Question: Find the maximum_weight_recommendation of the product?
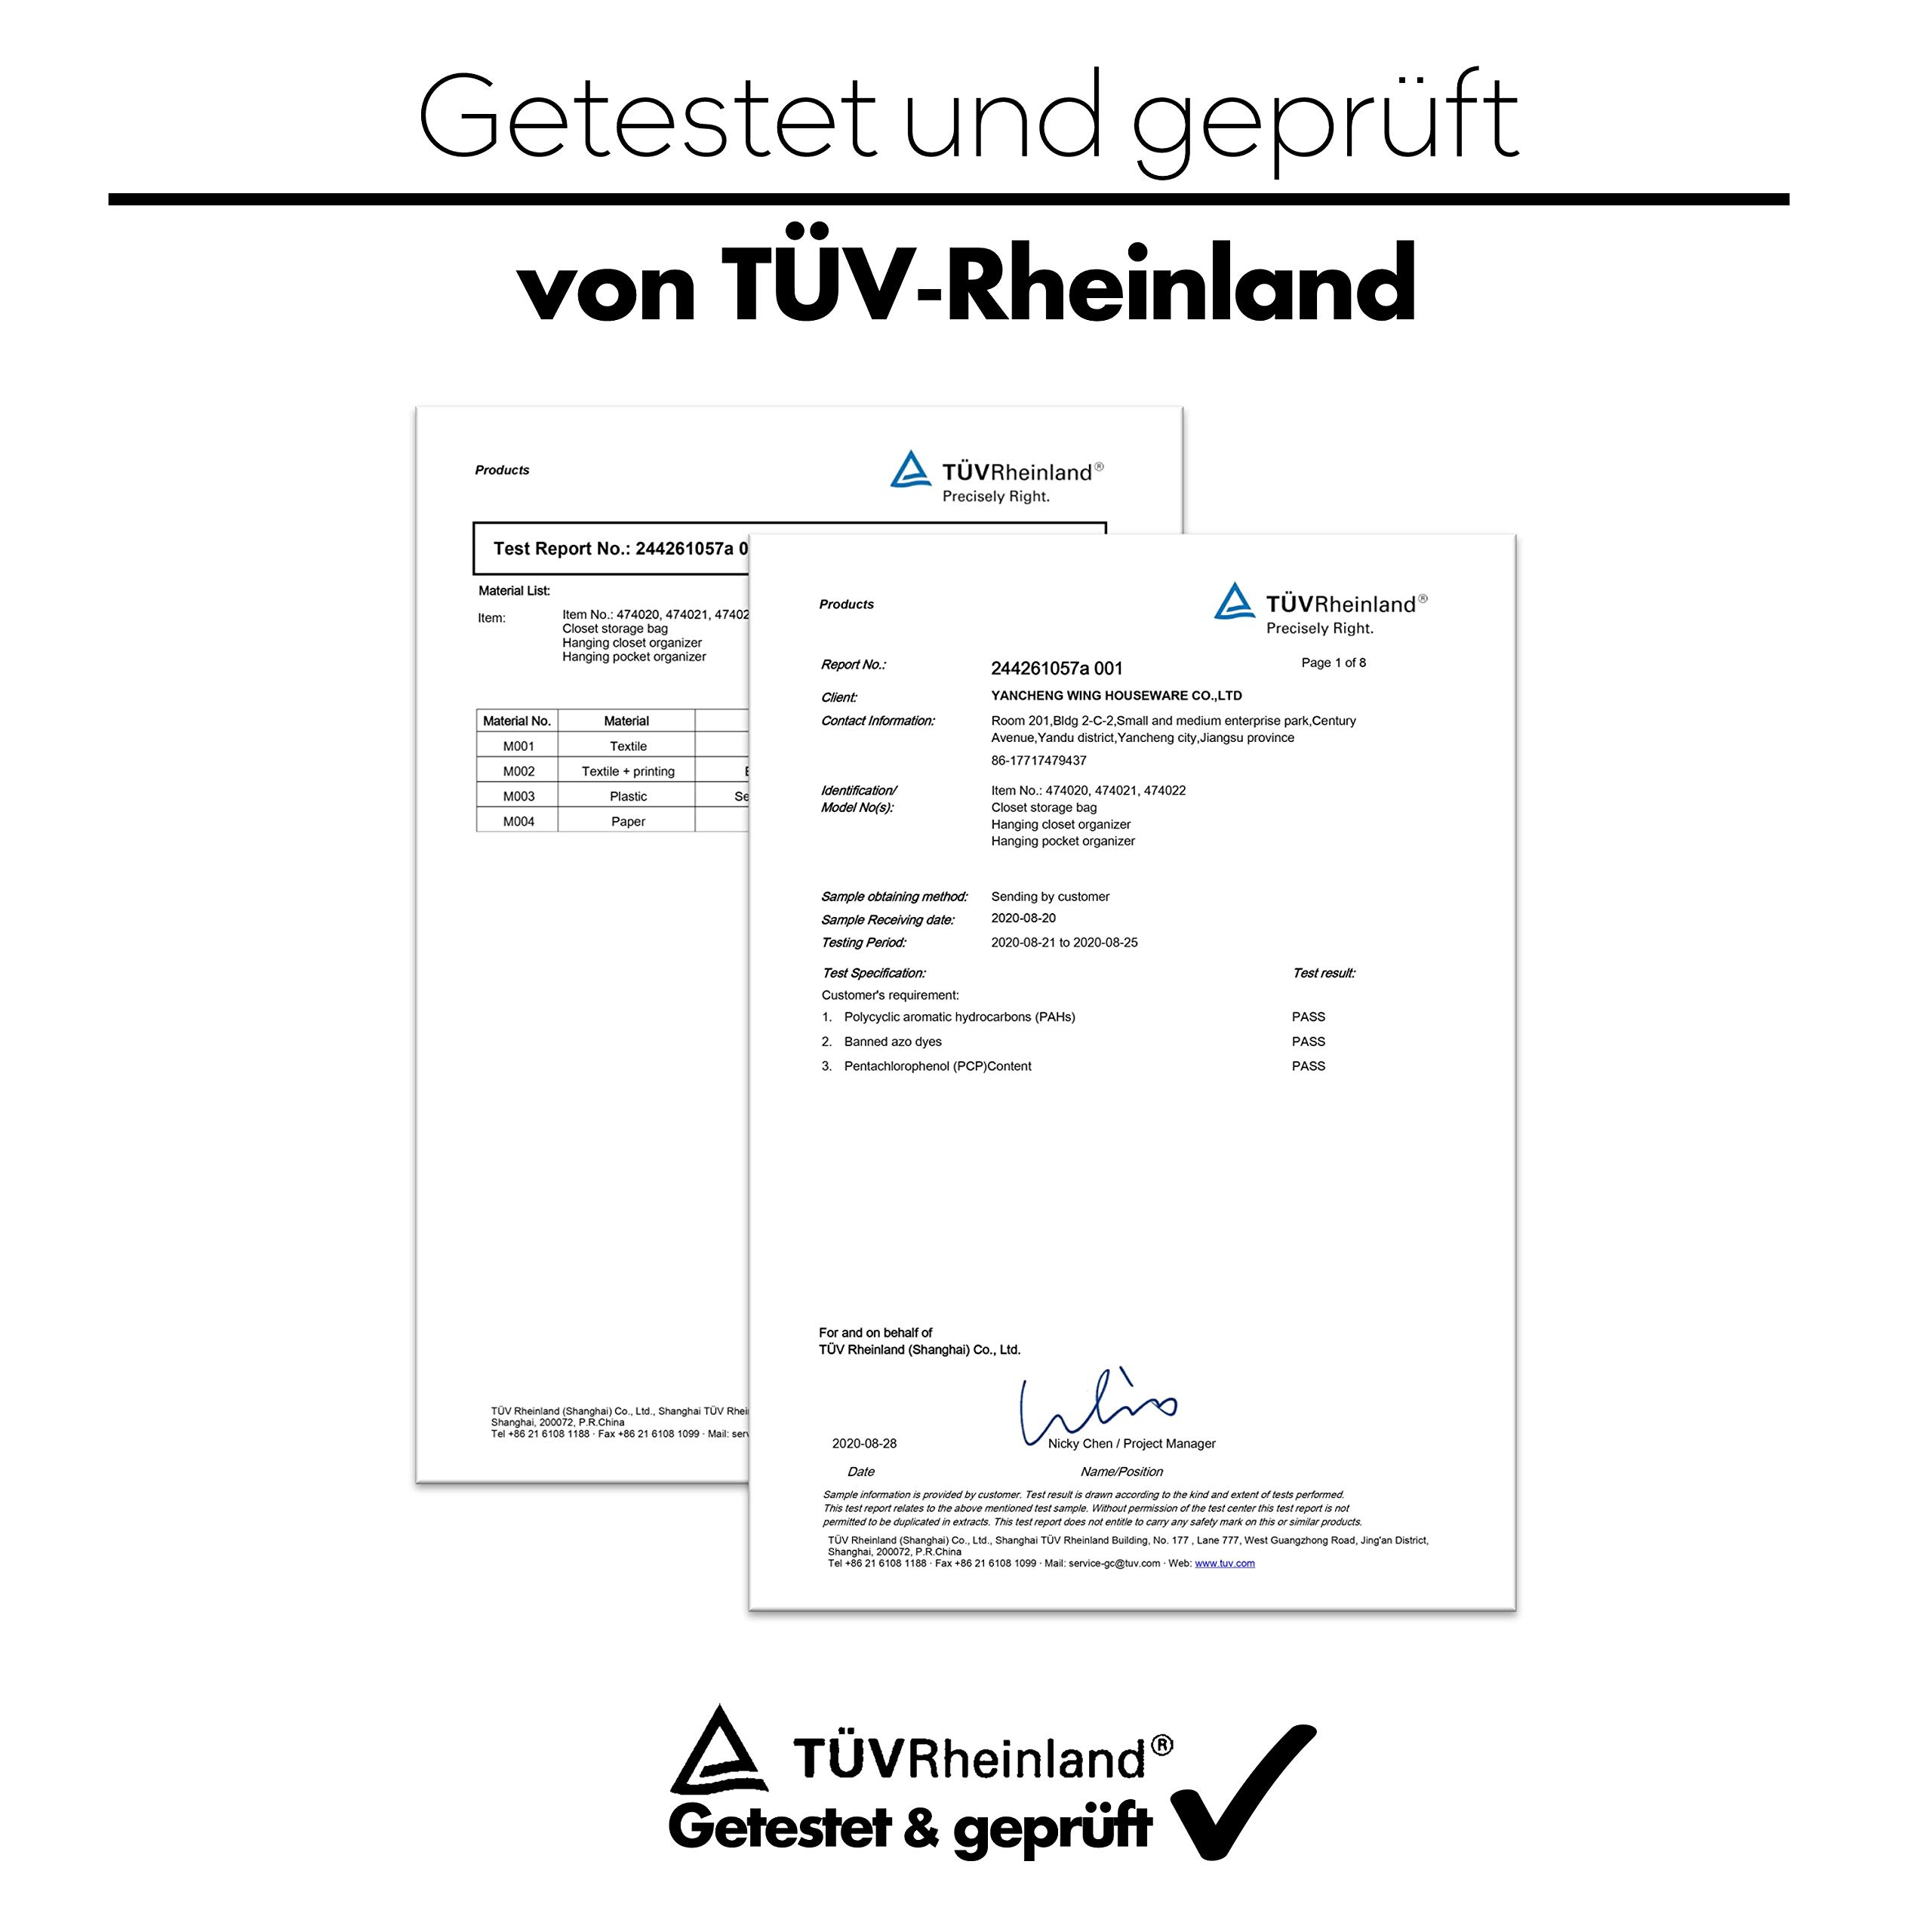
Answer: [8.0, 21.0] ton